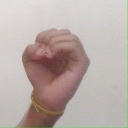
अक्षर: ऊ